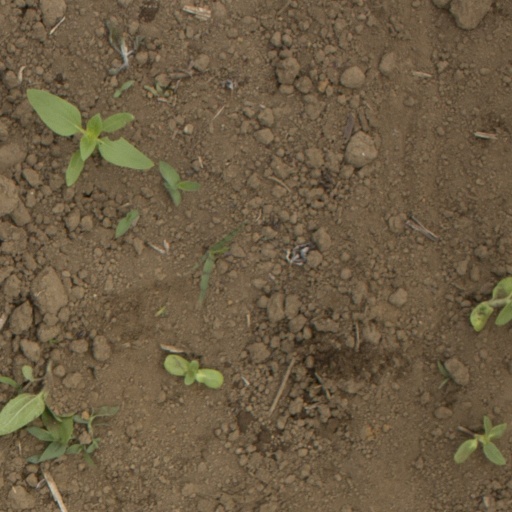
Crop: Jerusalem artichoke